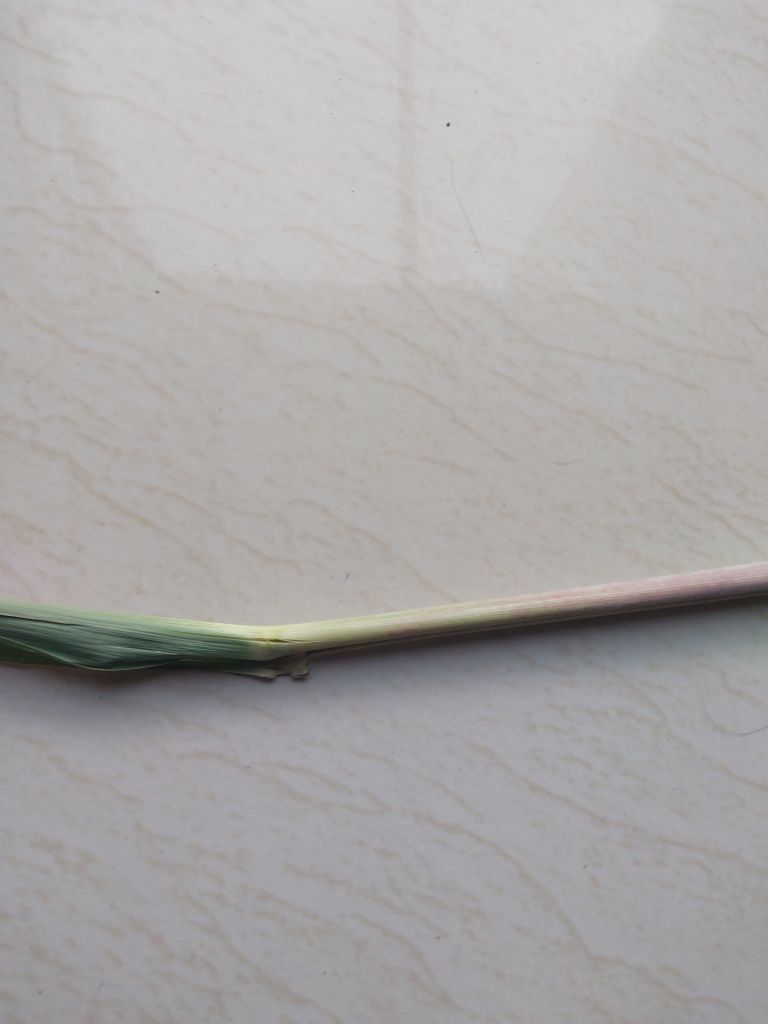
Label: Pokkah Boeng